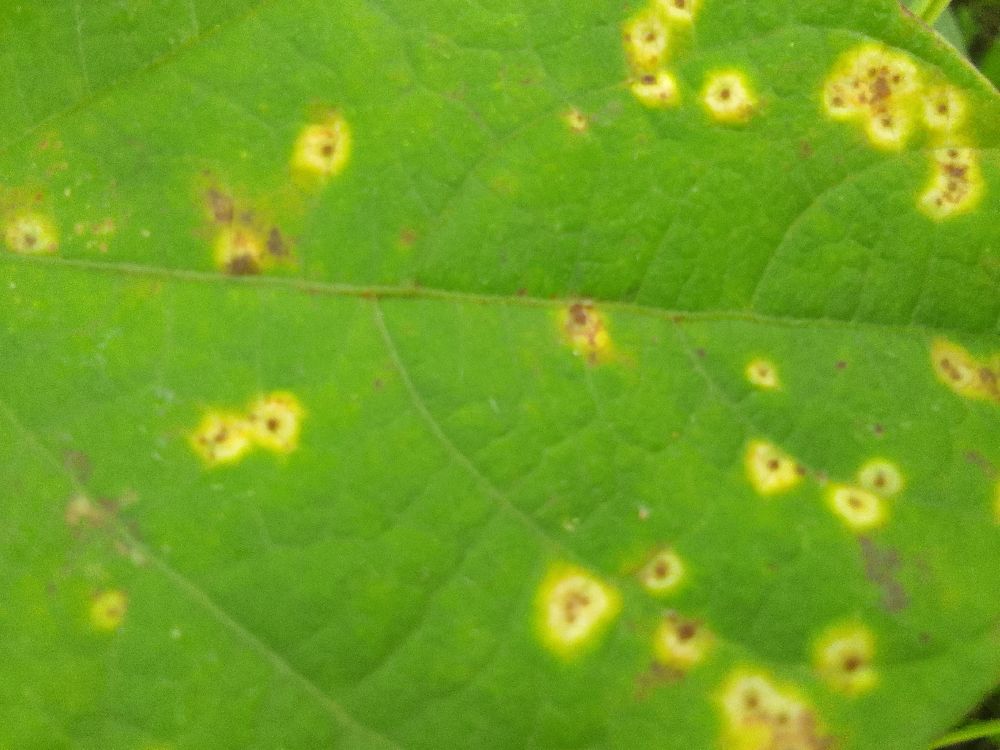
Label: rust